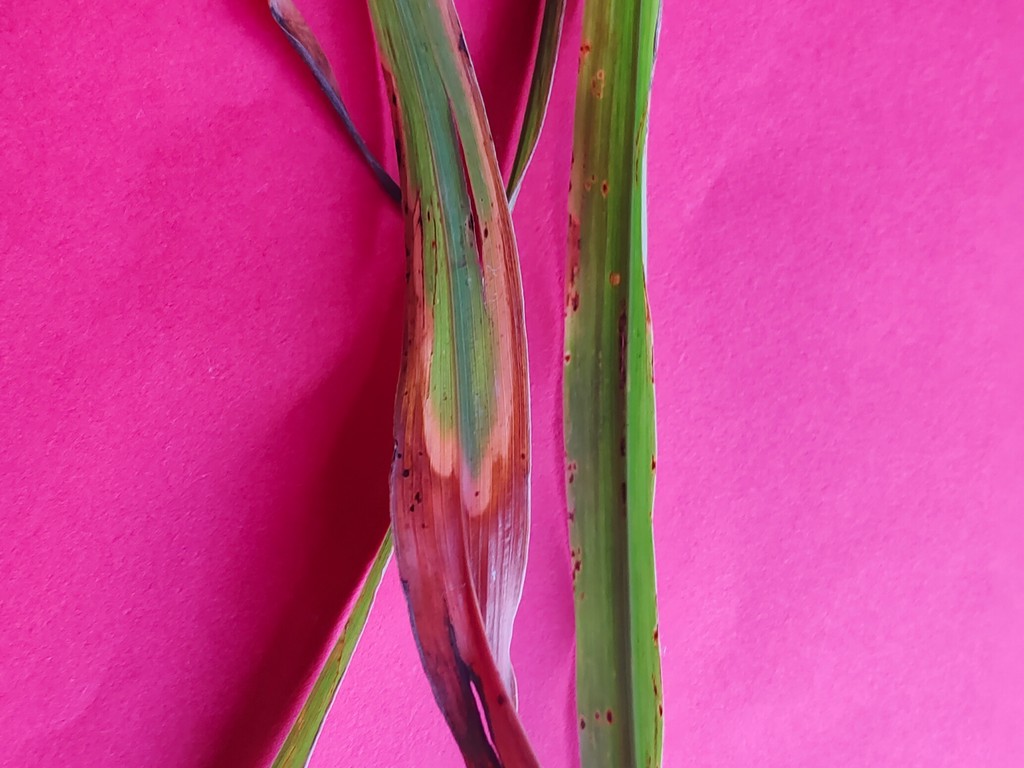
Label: Unhealthy